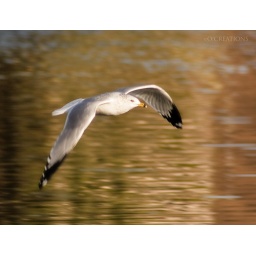
Gull flying over UAH lake early morning Huntsville AL. Explored highest #365